Jair Bolsonaro

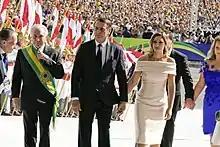
Michel Temer with Bolsonaro and his wife Michelle during the inauguration on 1 January 2019

Bolsonaro was sworn in as President of the Republic on 1January 2019, succeeding Michel Temer. Bolsonaro began to get his cabinet together before his inauguration, choosing economist Paulo Guedes as his Economy minister and astronaut Marcos Pontes as his Science and Technology minister. Bolsonaro initially said his cabinet would be composed of 15 members; this figure later rose to 22 when he announced his final minister, Ricardo Salles, in December. His predecessor, Michel Temer, had a cabinet of 29 members.